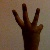
The image shows a hand gesture representing the number 6 in Indian Sign Language.